Death mask

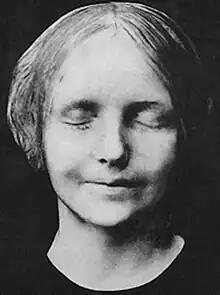

Before the widespread availability of photography, the facial features of unidentified bodies were sometimes preserved by creating death masks so that relatives of the deceased could recognize them if they were seeking a missing person.